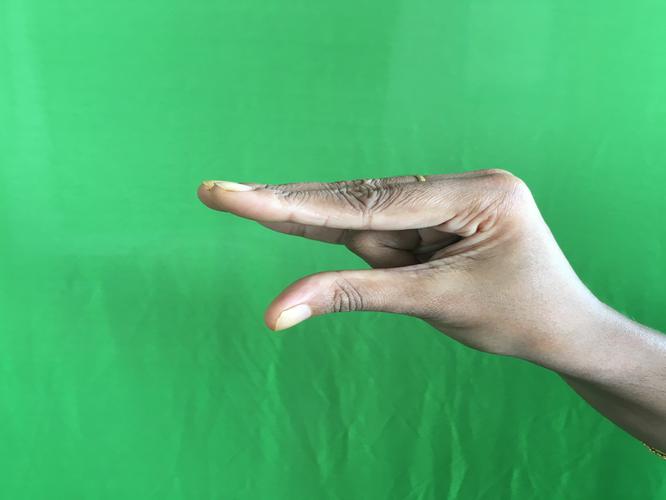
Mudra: Kangulam
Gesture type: single_hand